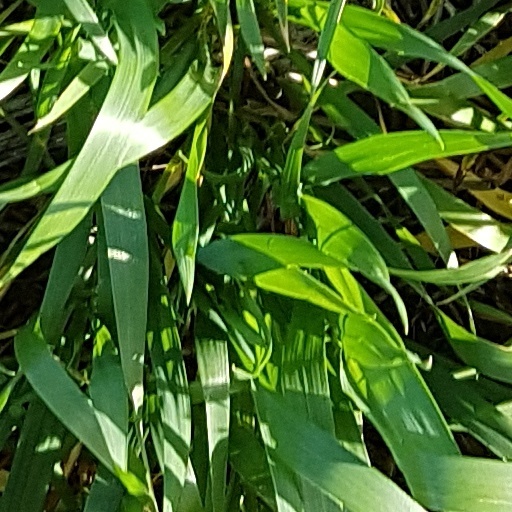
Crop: wheat